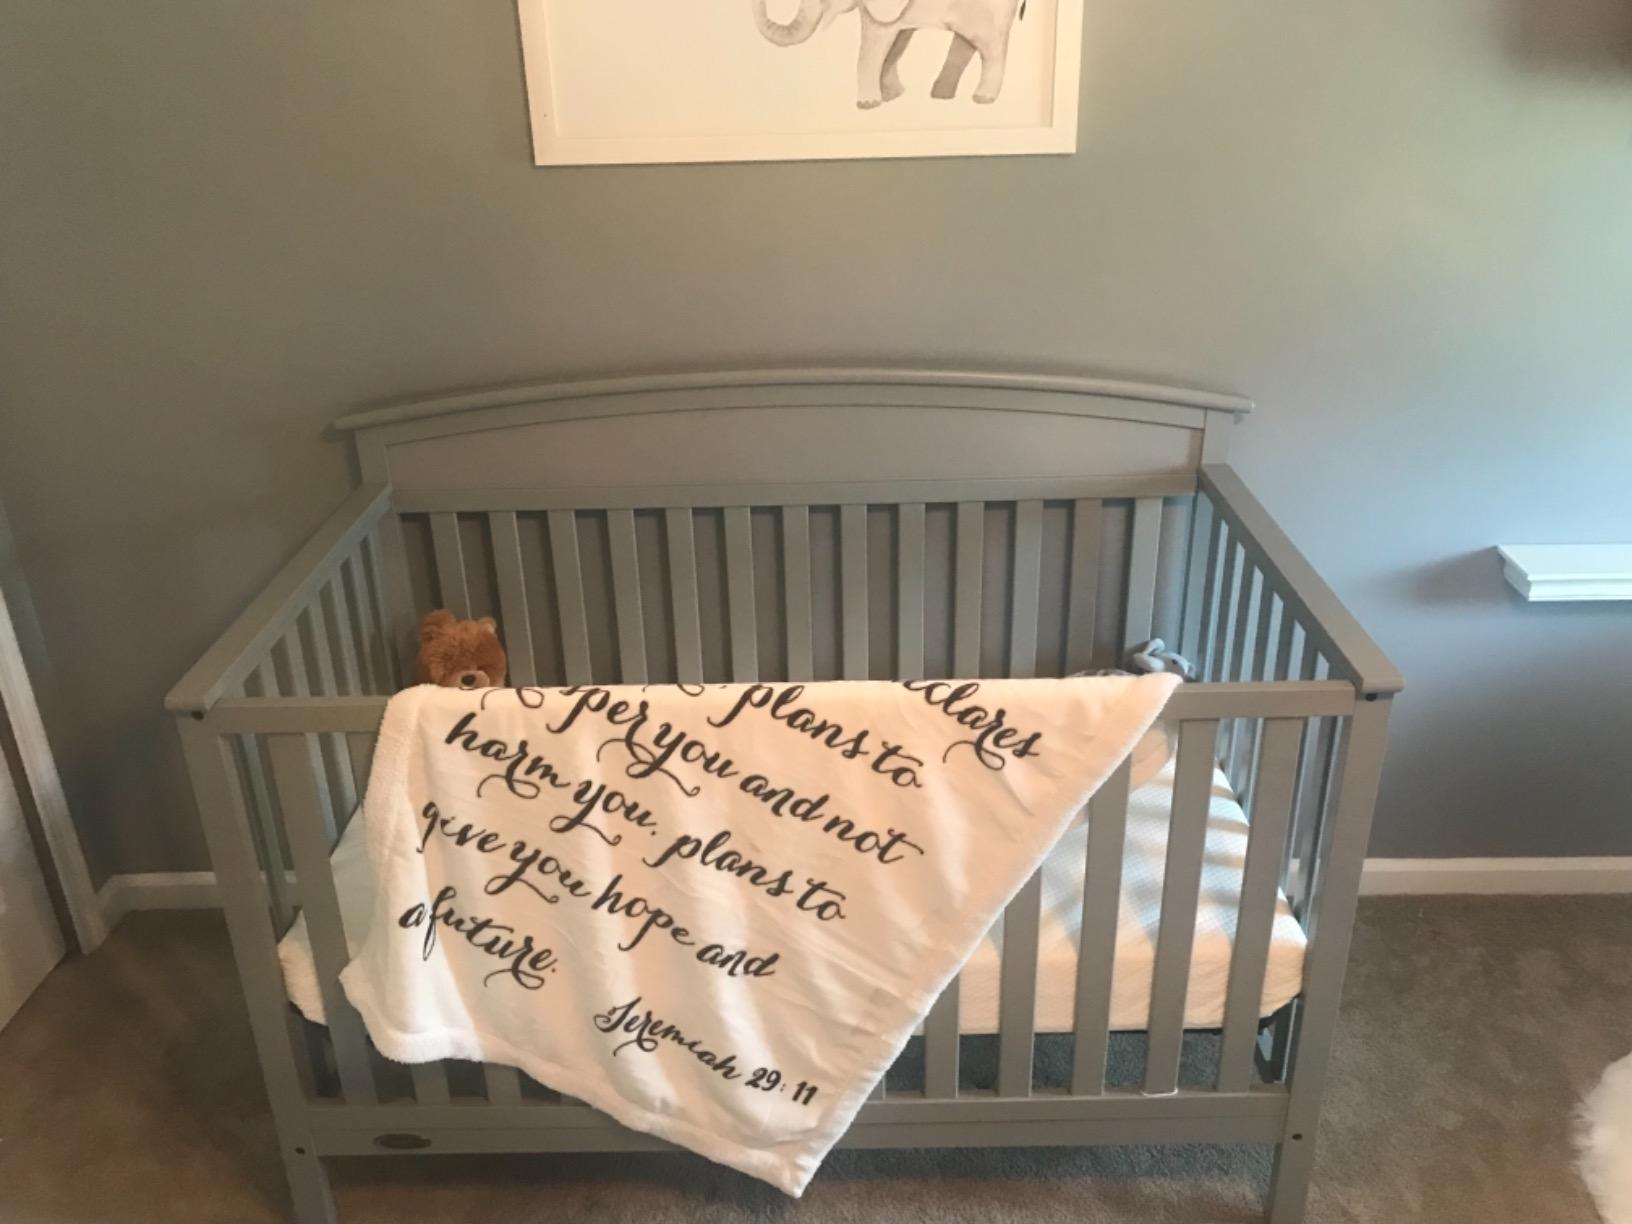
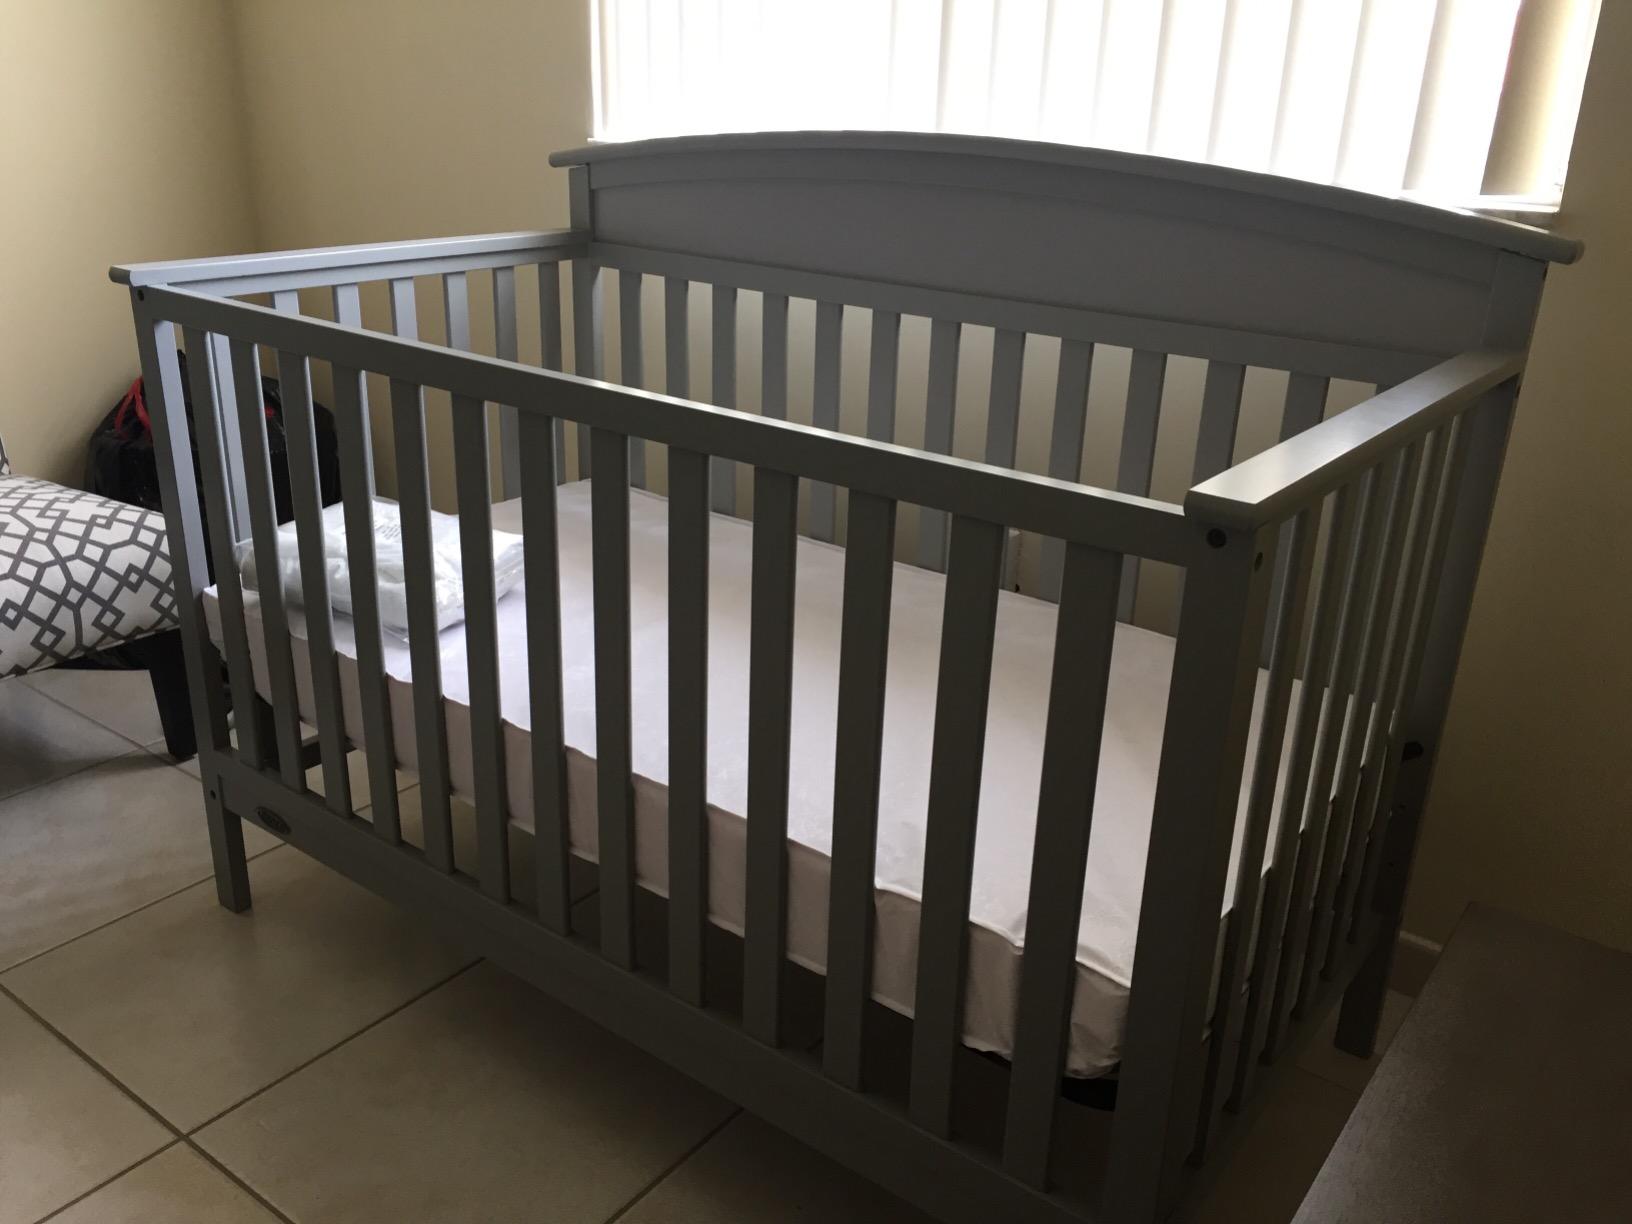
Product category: products_crib
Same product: yes